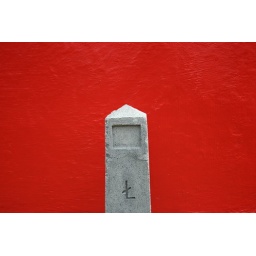
PL: znak na tle latarni morskiej w Krynicy. EN: sign in red Krynica Morska lighthouse